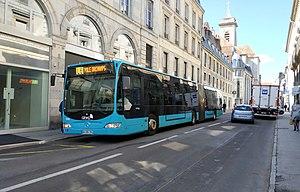
Mercedes-Benz Citaro G Ginko n°544
Ginko est une marque déposée appartenant à Grand Besançon Métropole, qui désigne depuis septembre 2002 son service de transport en commun. Ce dernier dessert les 68 communes de Grand Besançon Métropole, à l’aide d’un réseau composé de 2 lignes de tramways, 56 lignes de bus régulières et d’un service de transport à la demande.